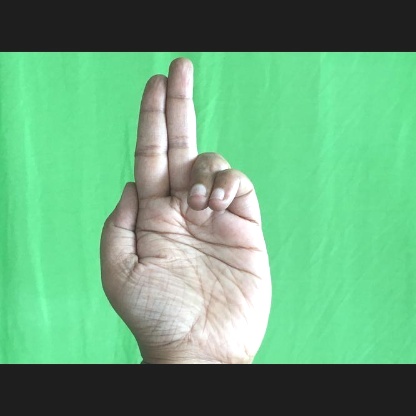
Mudra: Ardhapathaka